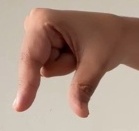
ASL sign: Q